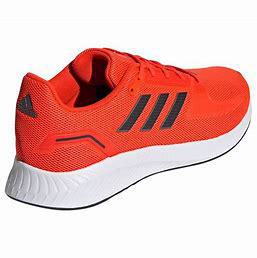
Brand: Adidas
Model: Runfalcon 5